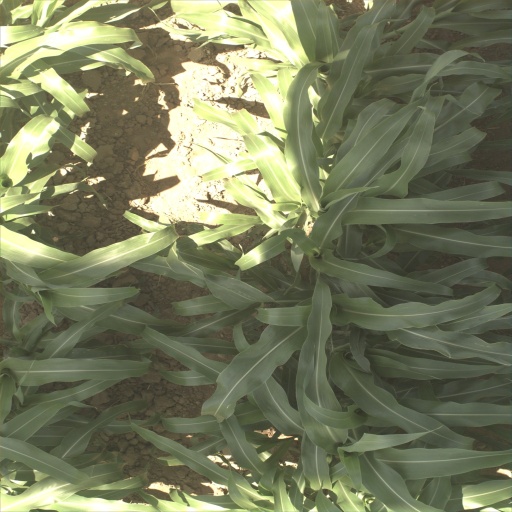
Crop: sorghum